Walter Dohm

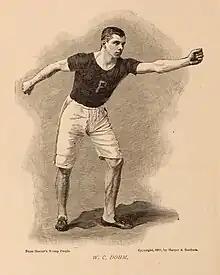
Dohm in 1888

Walter Charles Dohm (March 27, 1869 – May 9, 1894) was an American track and field athlete. Dohm won national and intercollegiate championship titles at both 440 yards and 880 yards and set a world record at the latter distance in 1891.